Galusha Pennypacker

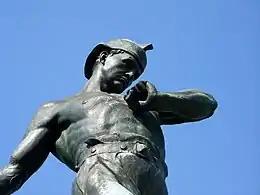
General Galusha Pennypacker Memorial, Logan Square, Philadelphia, Charles Grafly and Albert Laessle, sculptors.

Pennypacker's greatest moment of the war came at the Second Battle of Fort Fisher, January 15, 1865, where he was again severely wounded. His wound was considered fatal and General Terry promised the young officer that he would receive a brevet promotion for his conduct that day. Terry called Pennypacker "the real hero of Fort Fisher" and remarked that without his bravery the fort would not have been taken. He was much later awarded the Medal of Honor, with a citation reading, "Gallantly led the charge over a traverse and planted the colors of one of his regiments thereon, was severely wounded."